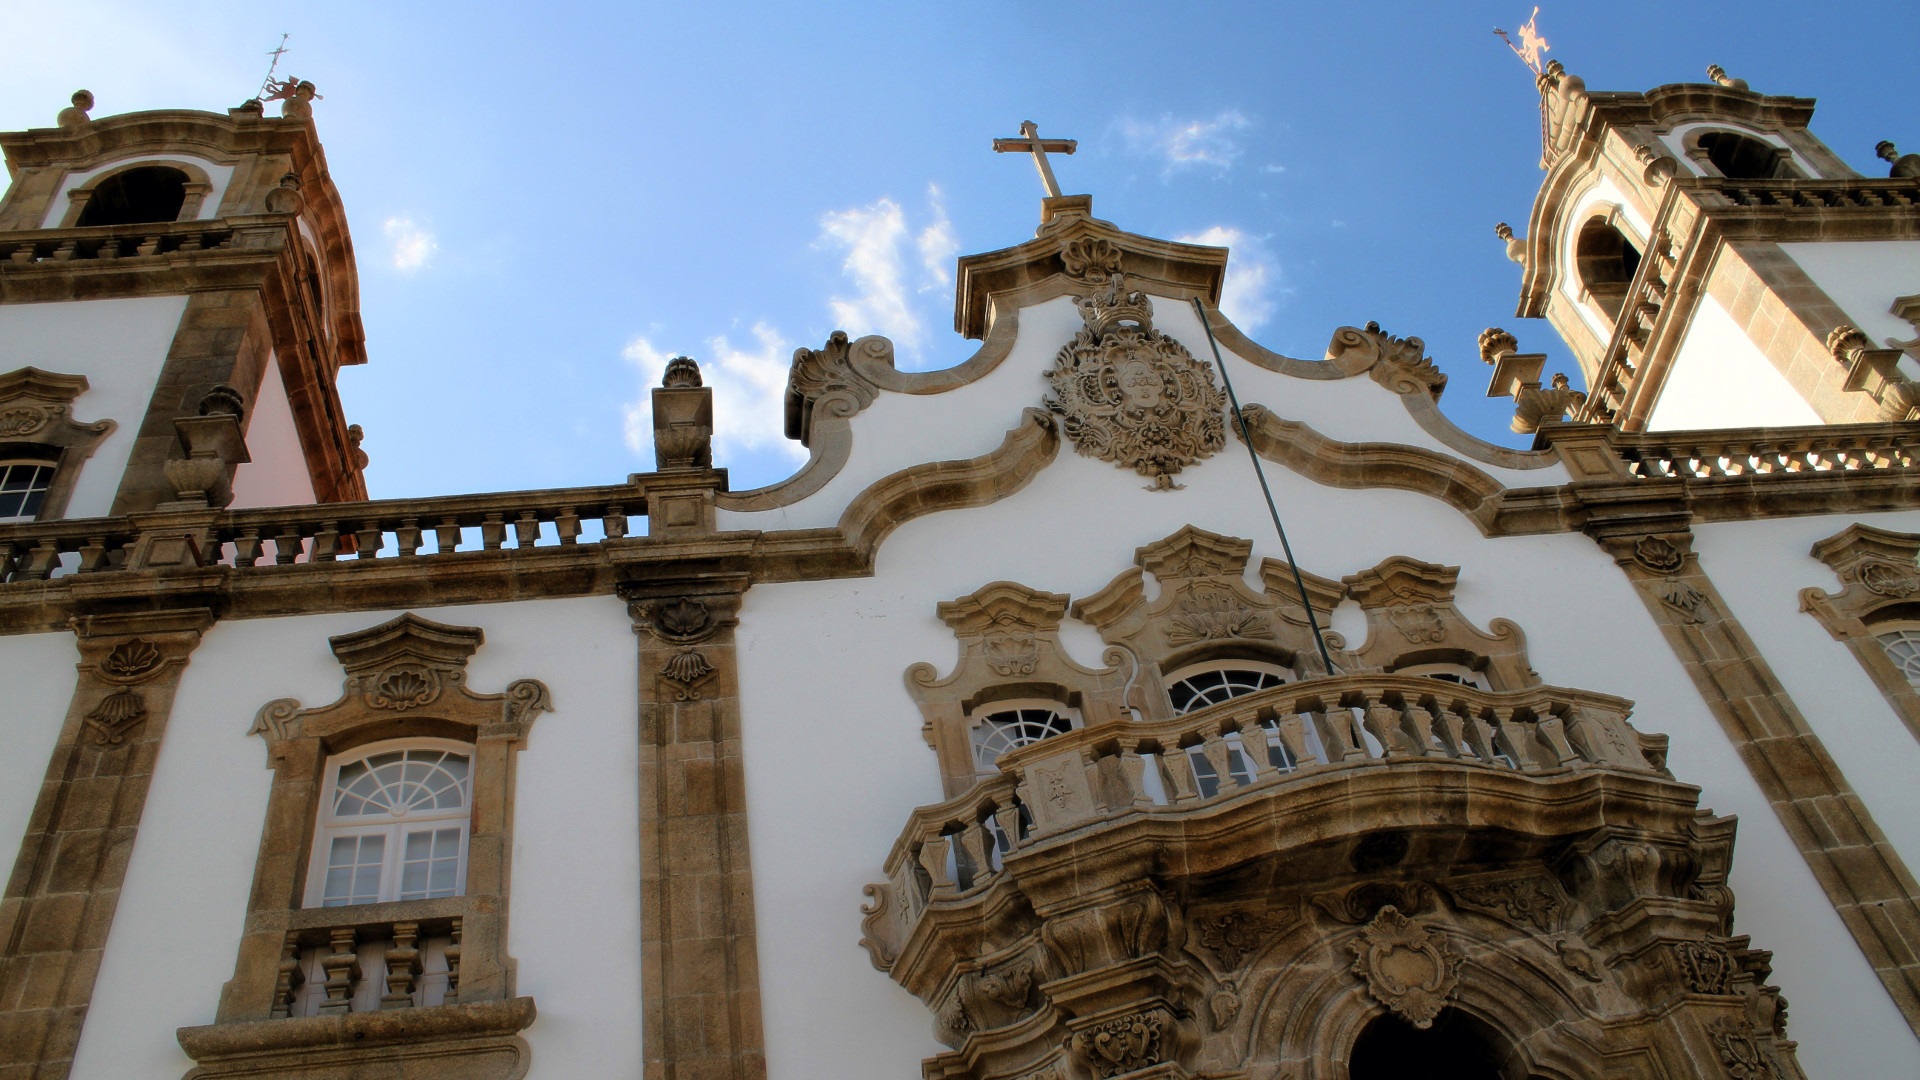
architecture, building, palace, tower, religion, landmark, facade, church, cathedral, cross, christian, tourism, place of worship, religious, catholic, synagogue, historical, basilica, gothic architecture, ancient history